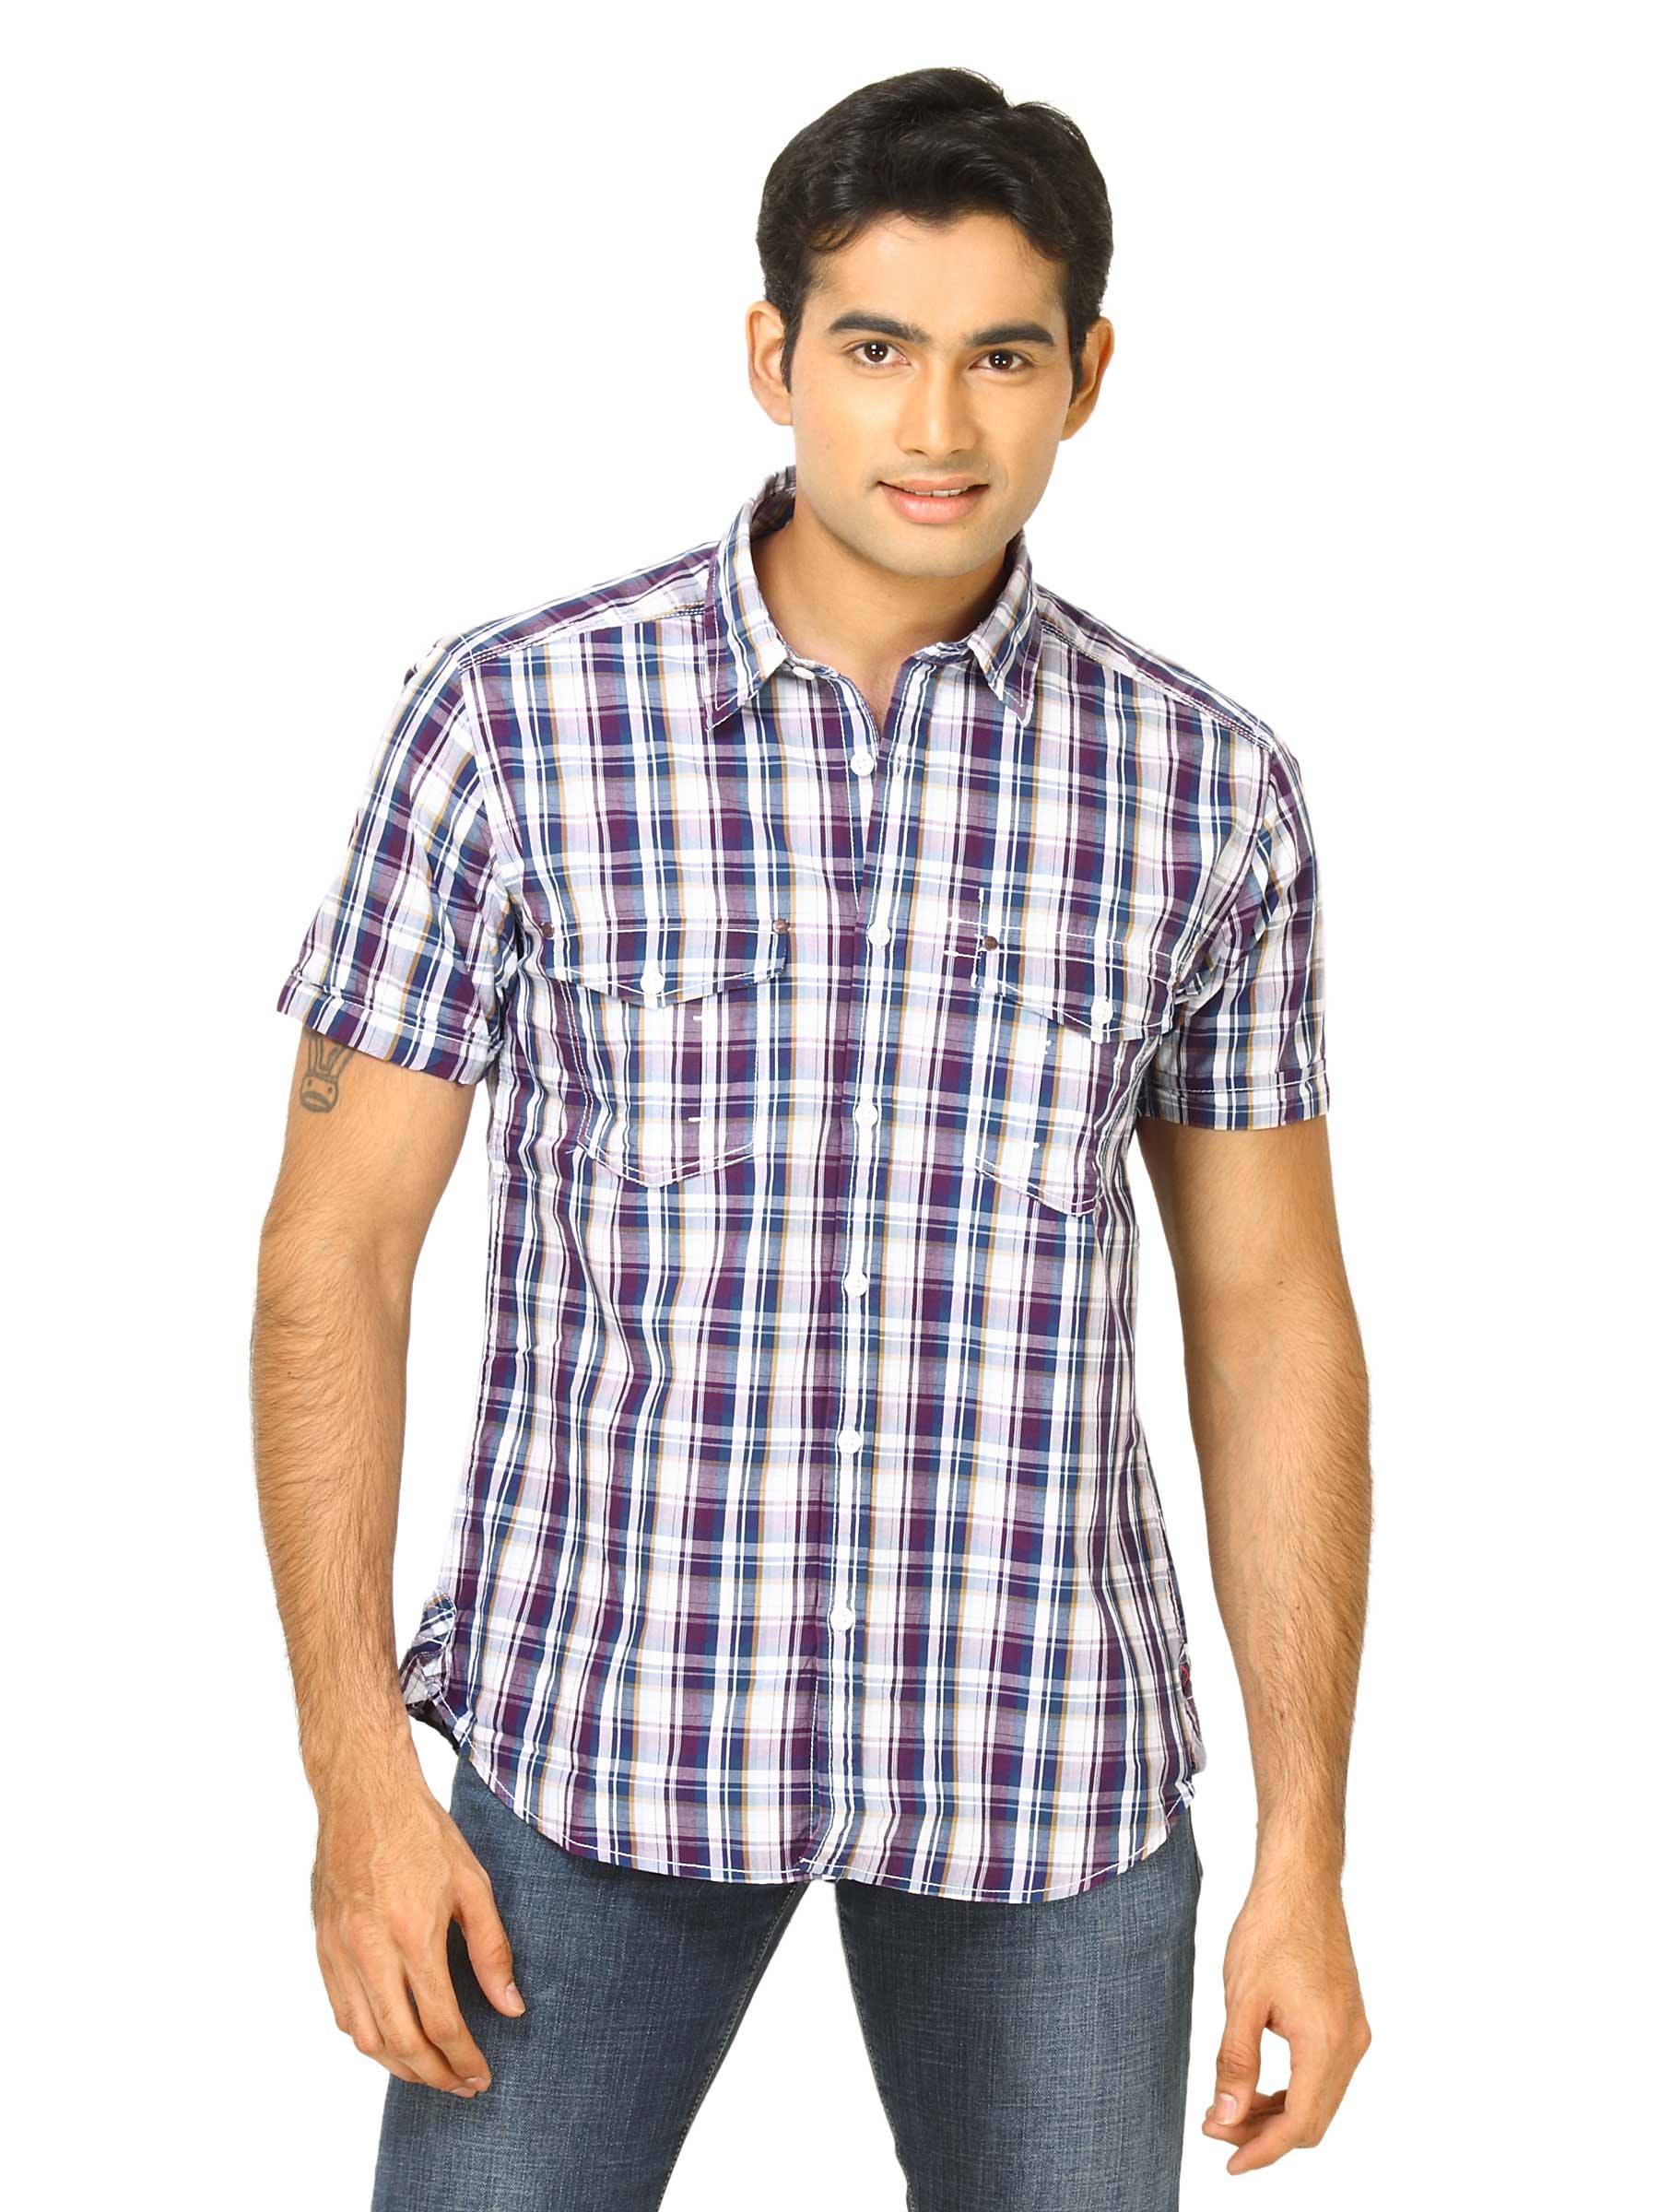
Scullers Men White Check Shirt
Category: Apparel / Topwear / Shirts
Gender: Men
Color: White
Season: Fall 2011
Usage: Casual